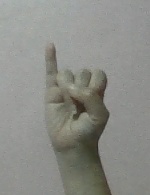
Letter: meem